I'm a Jayhawk

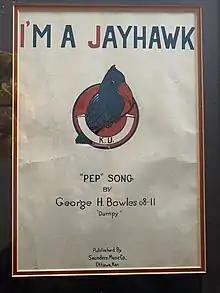
Original 'I'M A JAYHAWK sheet music cover

I'm a Jayhawk is the fight song of the University of Kansas.